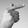
ASL letter: G